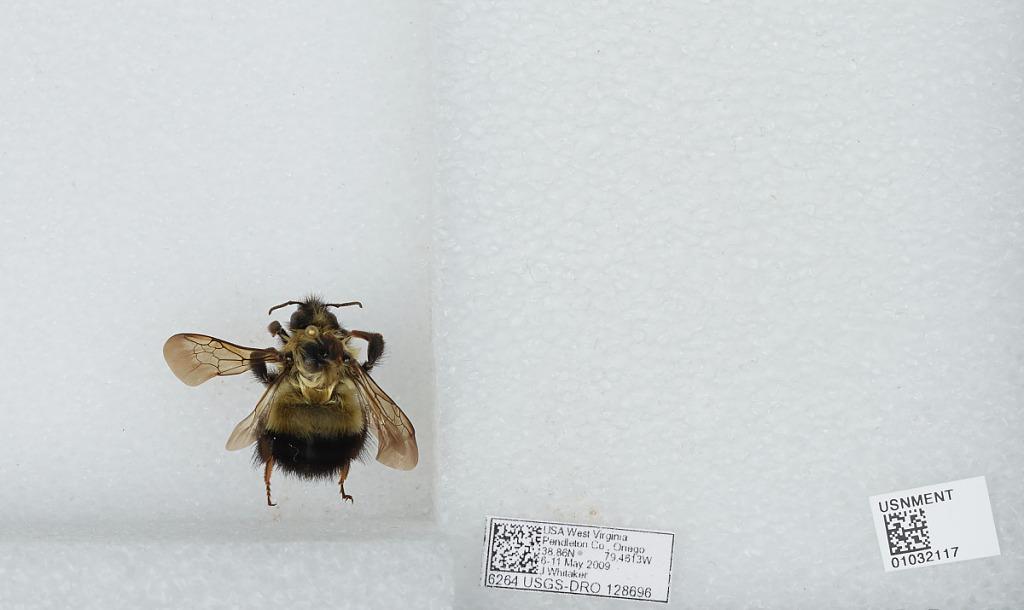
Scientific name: Bombus (Pyrobombus) vagans vagans Smith
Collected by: J. Whitaker
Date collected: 2009-5-6
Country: United States
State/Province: West Virginia
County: Pendleton
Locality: Onego
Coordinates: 38.87, -79.4614